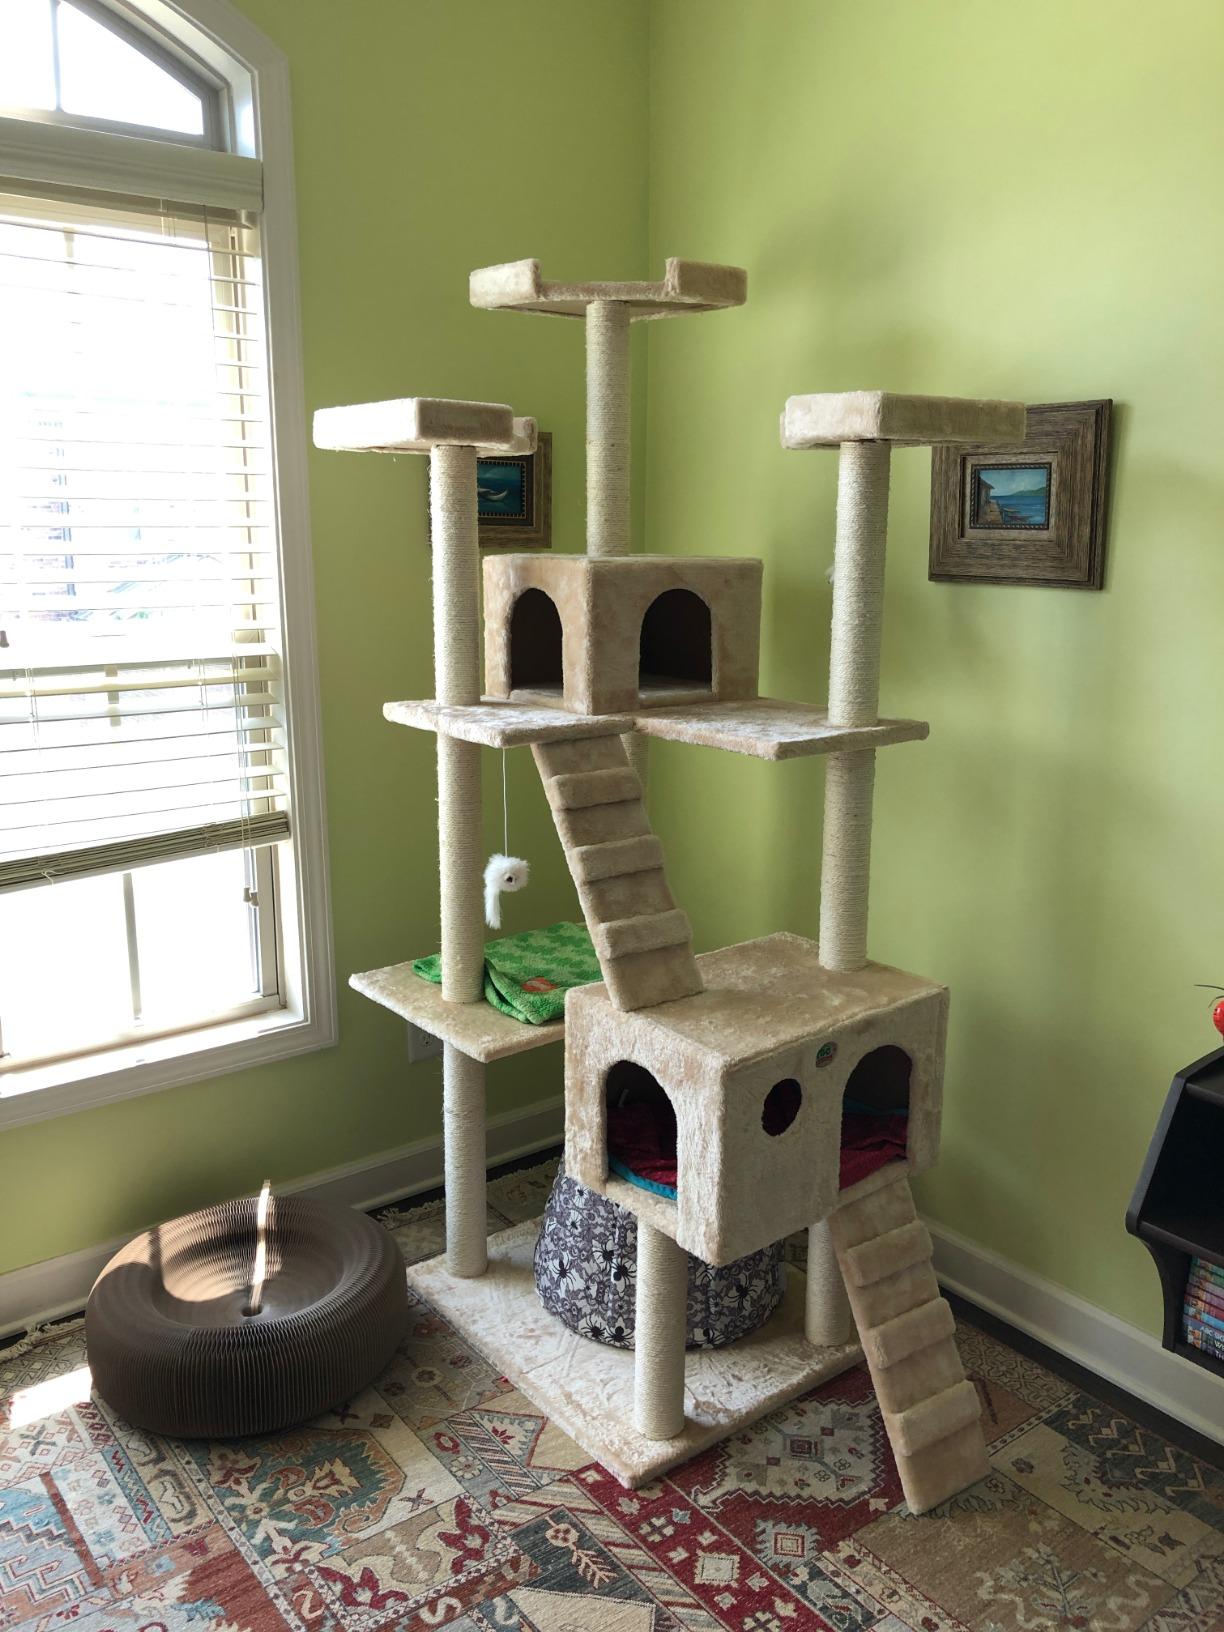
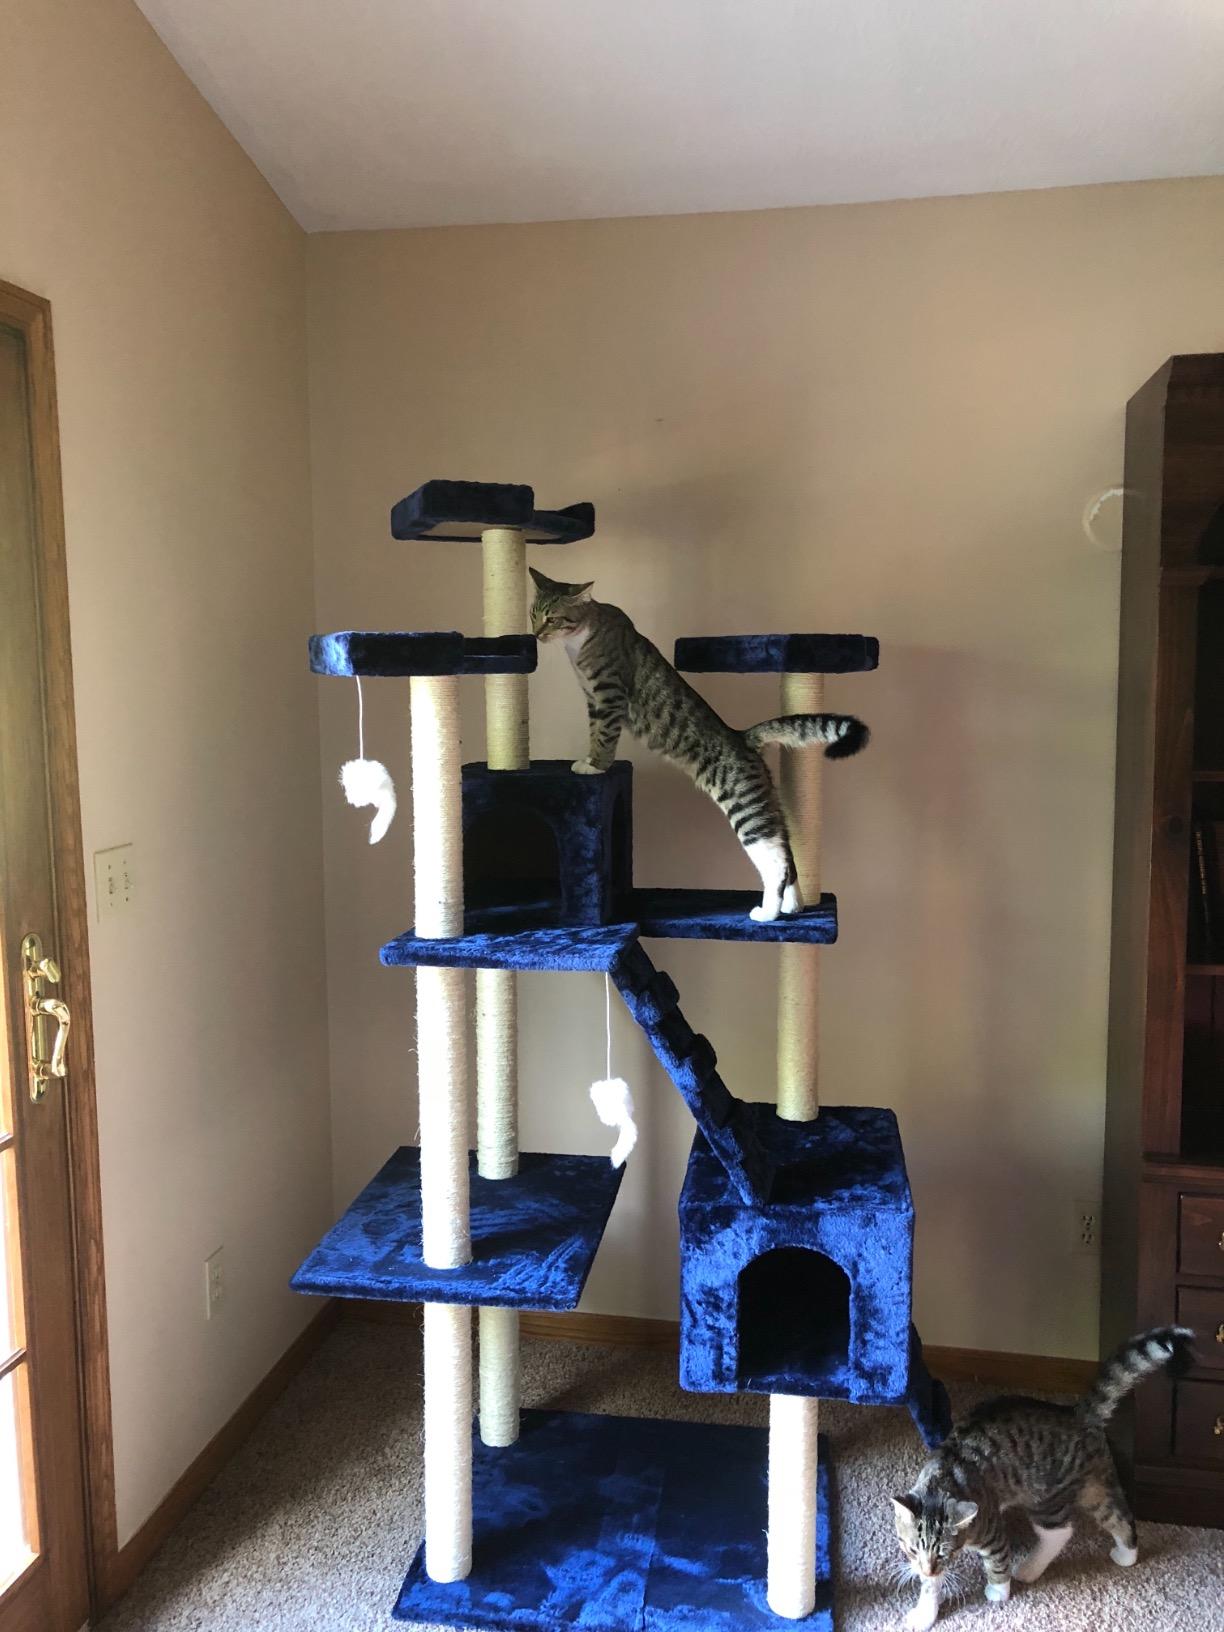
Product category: items_cat tree
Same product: no